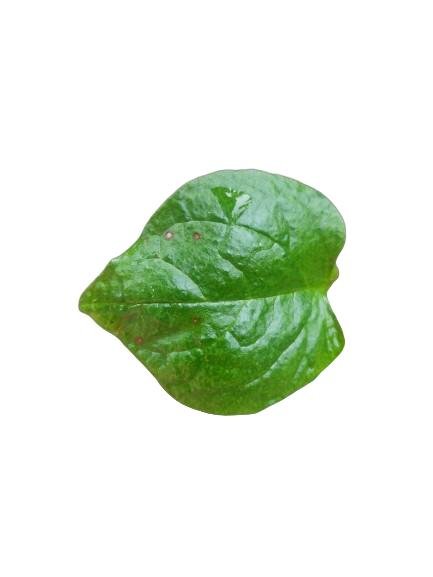
Label: Bacterial-Spot